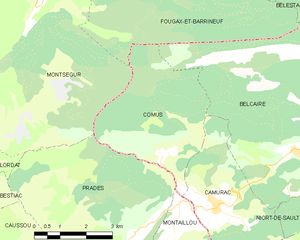
Carte des communes françaises: Comus